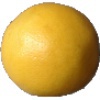
Label: white_grapefruit